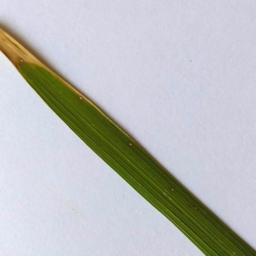
Label: Rice___Leaf_Blast